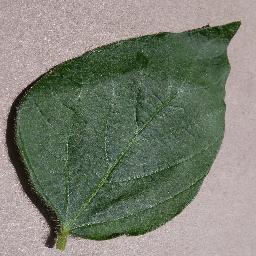
Label: Soybean___healthy